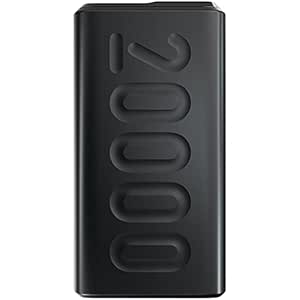
Ambrane 20000mAh Power Bank with 20W Fast Charging
Category: Electronics
Price: 1799 (list price: 2499)
Rating: 4.1 (18,678 ratings)
About this product: Massive 20000mAh Lithium Polymer capacity allows you to charge your devices multiple times. It can charge iPhone 12 – 4.6 times, Samsung M11 – 2.6 times, iPad – 1.4 times|20W Fast charging output– Powerful 20 Watts PD and QC output for exhilarating charging speed, do you a great favour in an emergency. For instance, it can bring your new iPhone or android device back to 50% in as quickly as 30 minutes.|Can Charge iPhone 8 upto 50% in 30 minutes or Redmi Note 9 up to 30% in 30 minutes|20W Fast Charging Input – The powerbank itself can get charged in 7 to 8 hours as it has Power Delivery Technology that supports 20W fast charging input via Type C port.|Charge 3 devices – With 2 USB ports and 1 Type C port for output, it can charge 3 devices at the same time & It comes with a 6 months warranty against manufacturing defects.